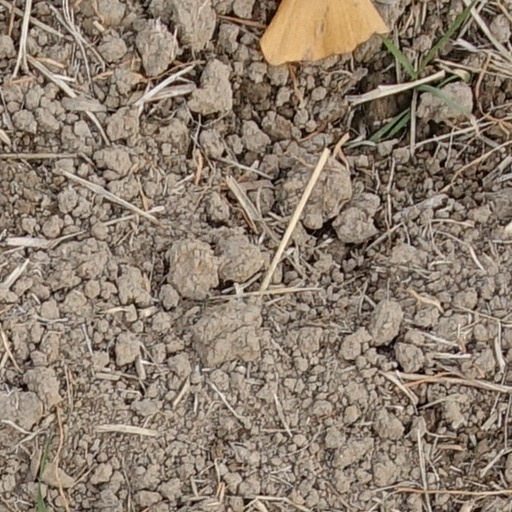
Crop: wheat